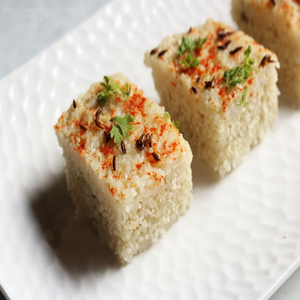
Dish: dhokla